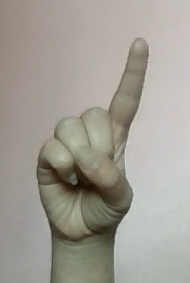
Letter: bb